Steven Crowder

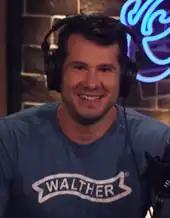
Crowder hosting "Louder with Crowder", 2019

In October 2013, Fox News ended its relationship with Crowder. This was announced shortly after Crowder made negative statements about Fox News host Sean Hannity and about Fox News. In 2017, the "Louder with Crowder" program, featuring mainly comedic content and political commentary, became a daily program featured on "Conservative Review"s new streaming service, CRTV. On December 3, 2018, CRTV merged with Glenn Beck's "TheBlaze", where Crowder was hosted until December 2022, alongside his YouTube channel, which has existed since 2009.